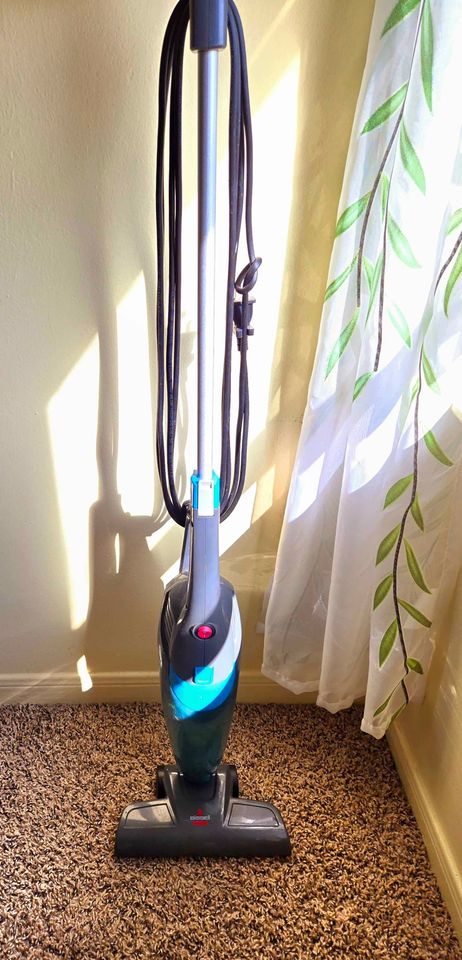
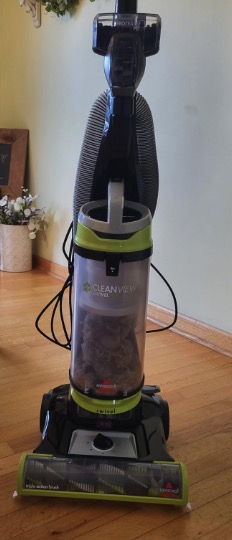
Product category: items_vacuum
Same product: no